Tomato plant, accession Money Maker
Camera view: vertical (180 deg); turntable rotation: 270 degrees
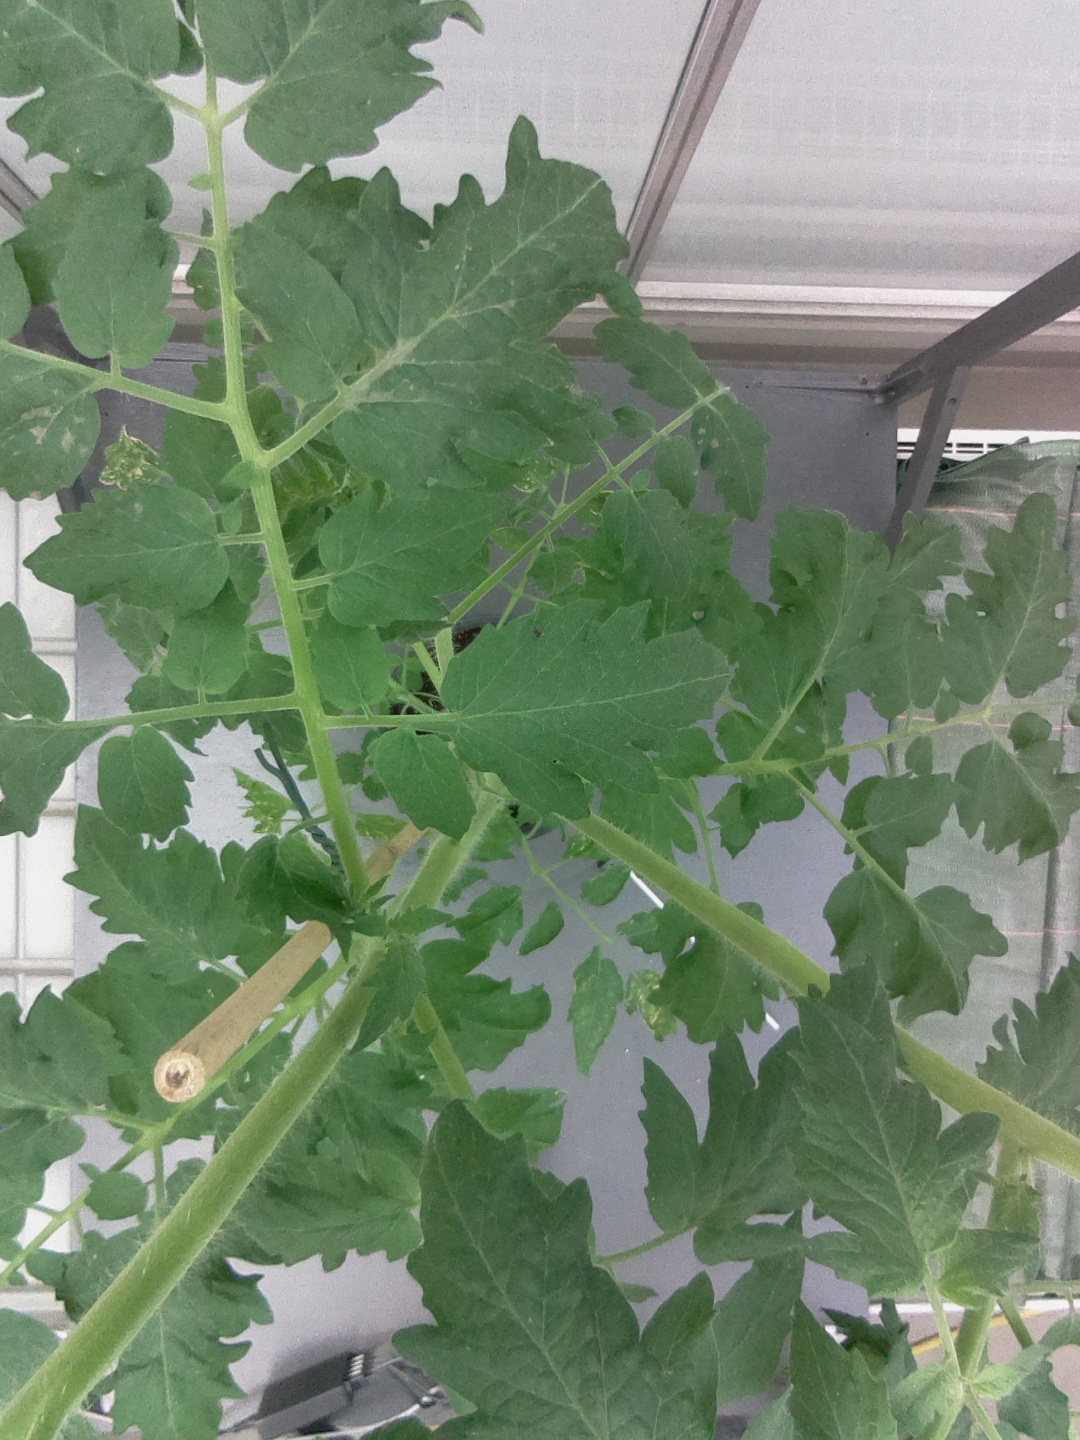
BBCH growth stage 68: Full flowering, 80%-90% of flowers open, more petals falling